Miami Hurricanes football

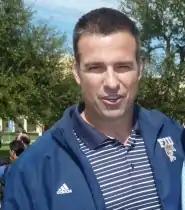
Mario Cristobal, a University of Miami alumnus and former head coach for the University of Oregon, was appointed as the new head coach for the Miami Hurricanes on December 7, 2021.

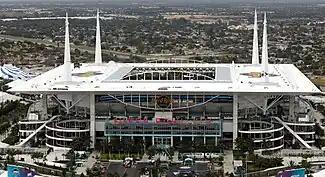
Hard Rock Stadium in Miami Gardens, the home field for the Miami Hurricanes football team

The University of Miami hired Manny Diaz as their new head coach on December 30, 2018. A Miami native, Diaz had previously been the team's defensive coordinator the previous three seasons.